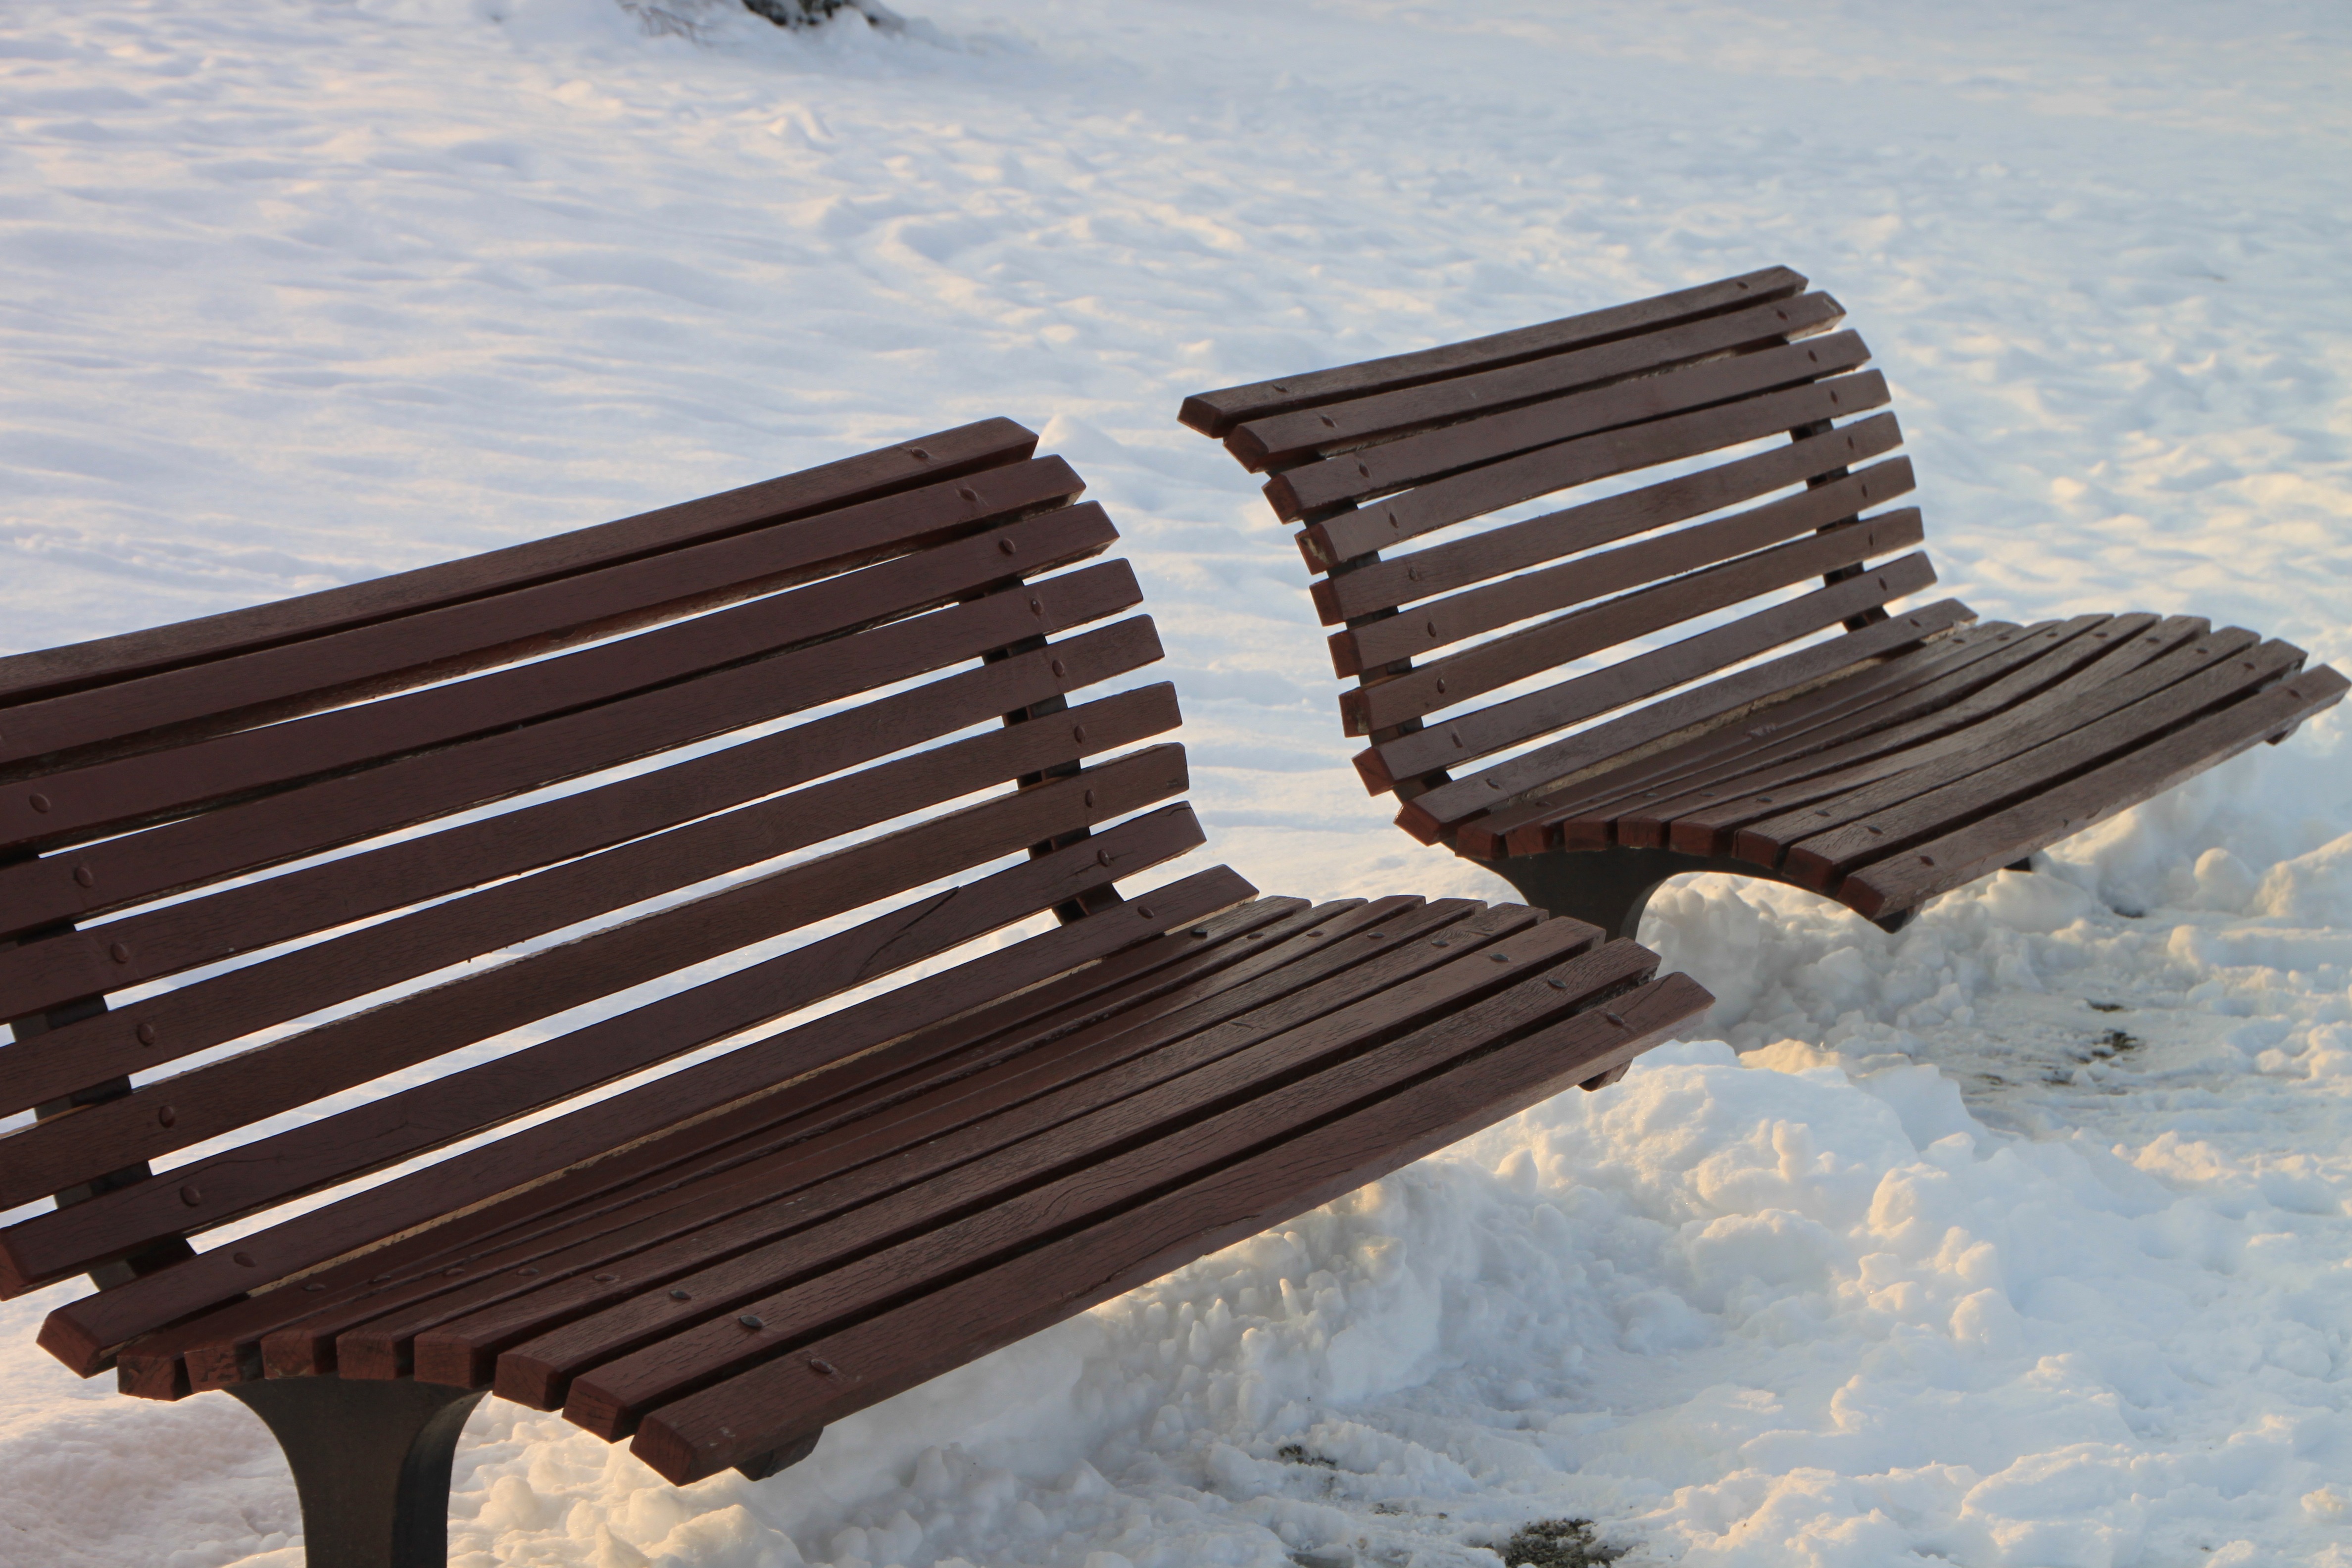
table, snow, cold, winter, wood, bench, chair, relax, park, furniture, season, product, outdoor furniture, studio couch